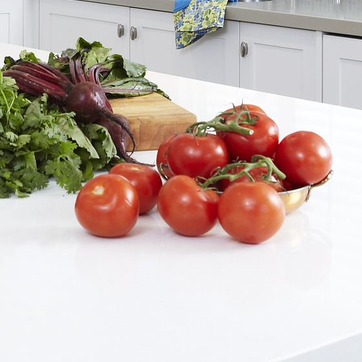
Material: food